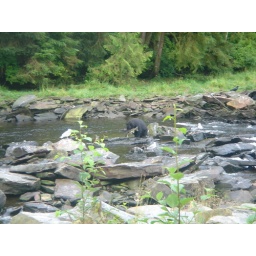
A bear with a salmon in his mouth.